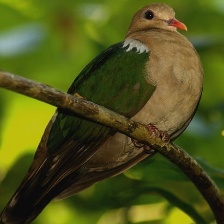
Species: GREEN WINGED DOVE
Scientific name: CHALCOPHAPS INDICA